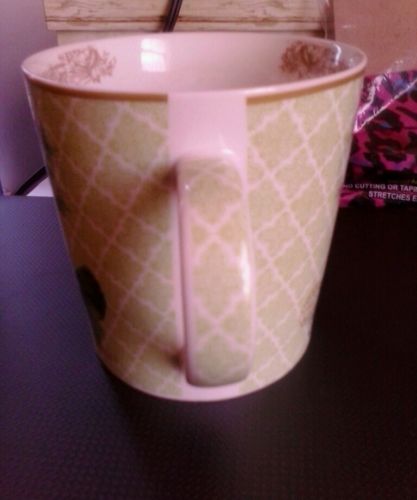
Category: mug